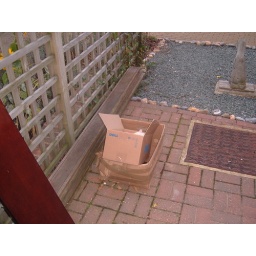
cat in a box 1